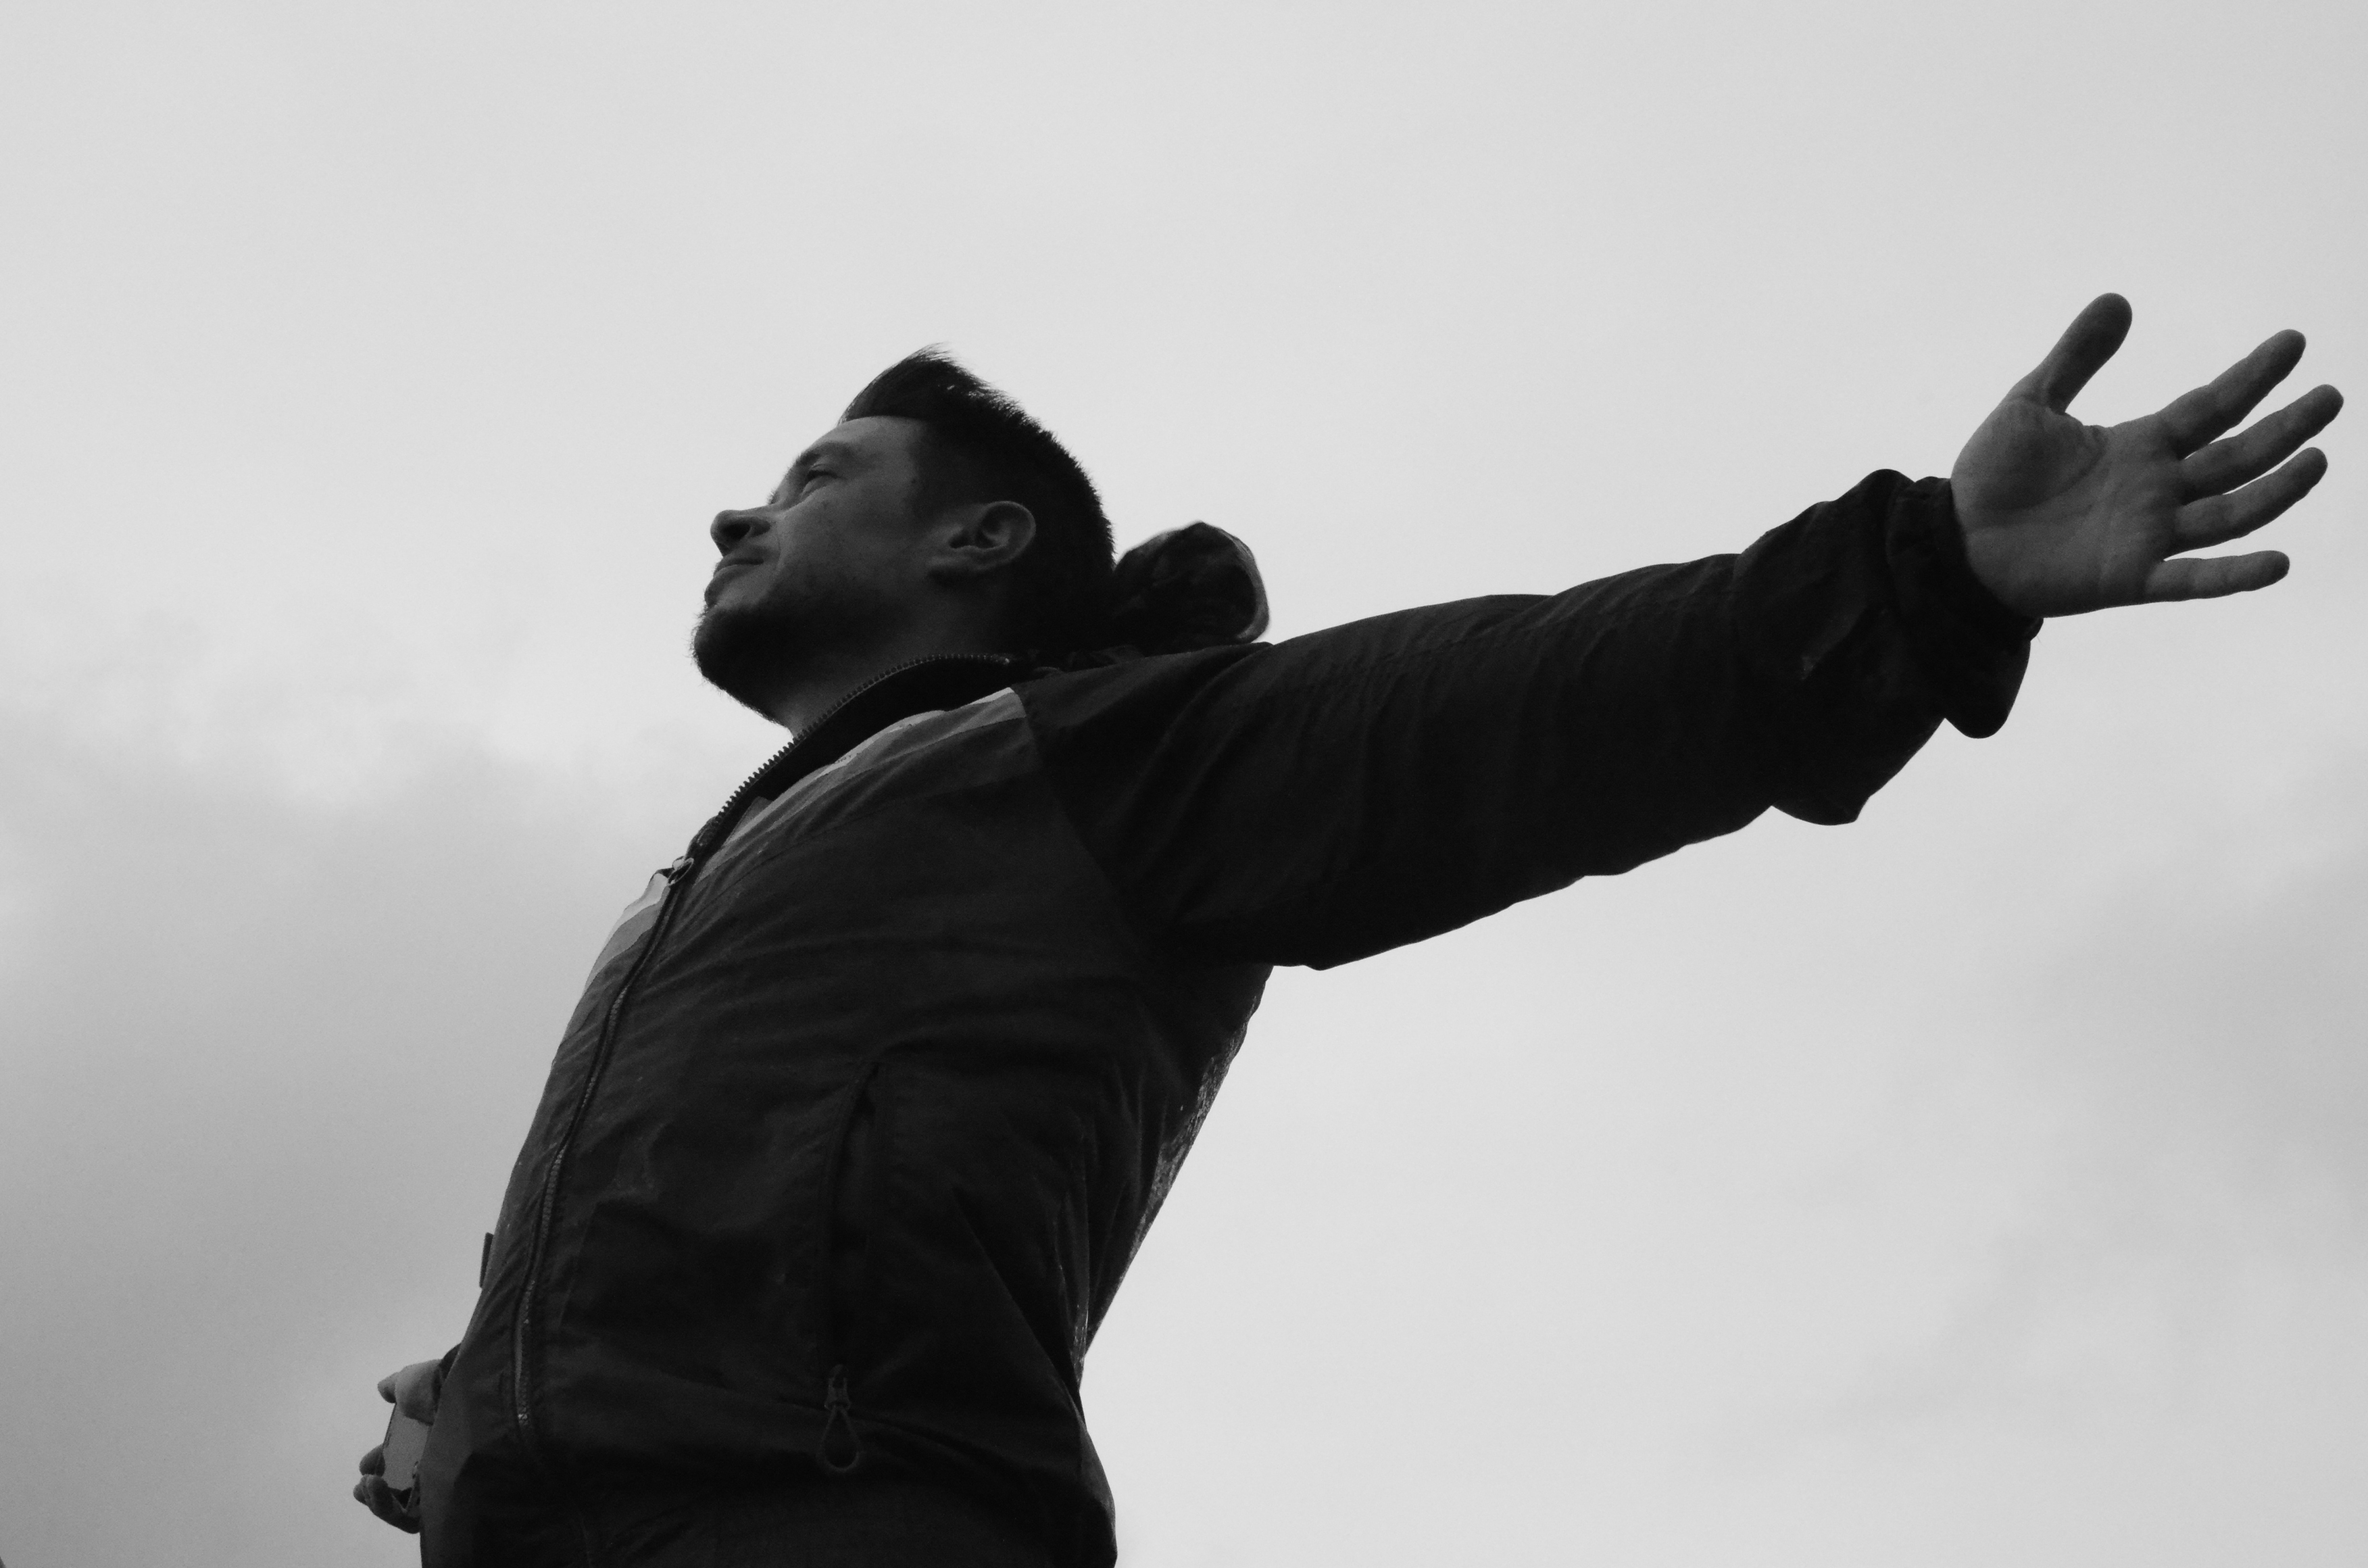
hand, man, person, black and white, people, white, photography, freedom, black, monochrome, embrace, photograph, monochrome photography, free space, modern dance